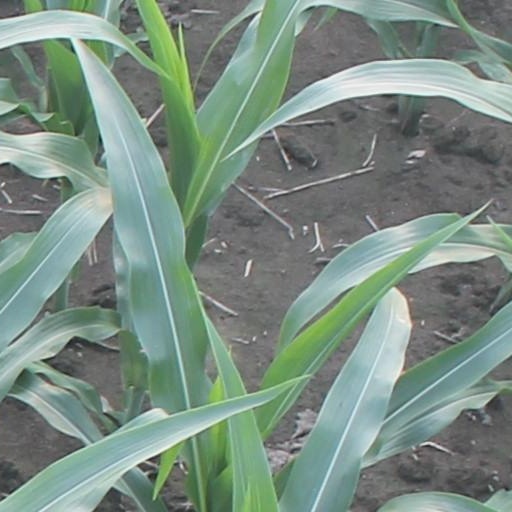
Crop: maize; corn